History of radiation protection

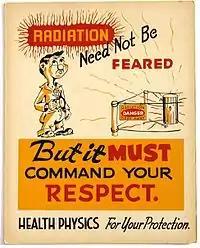
In 1947, posters were put up in the United States to draw attention to radiation protection. At the same time, the four-year-old term "health physics" was to be popularized.

In 1896, the engineer Wolfram Fuchs, based on his experience with numerous X-ray examinations, recommended keeping the exposure time as short as possible, staying away from the tube, and covering the skin with Vaseline. In 1897, Chicago doctors William Fuchs and Otto Schmidt became the first users to have to pay compensation to a patient for radiation damage.